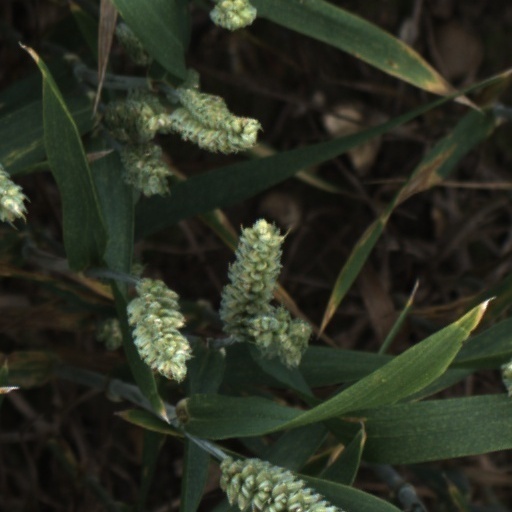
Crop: wheat